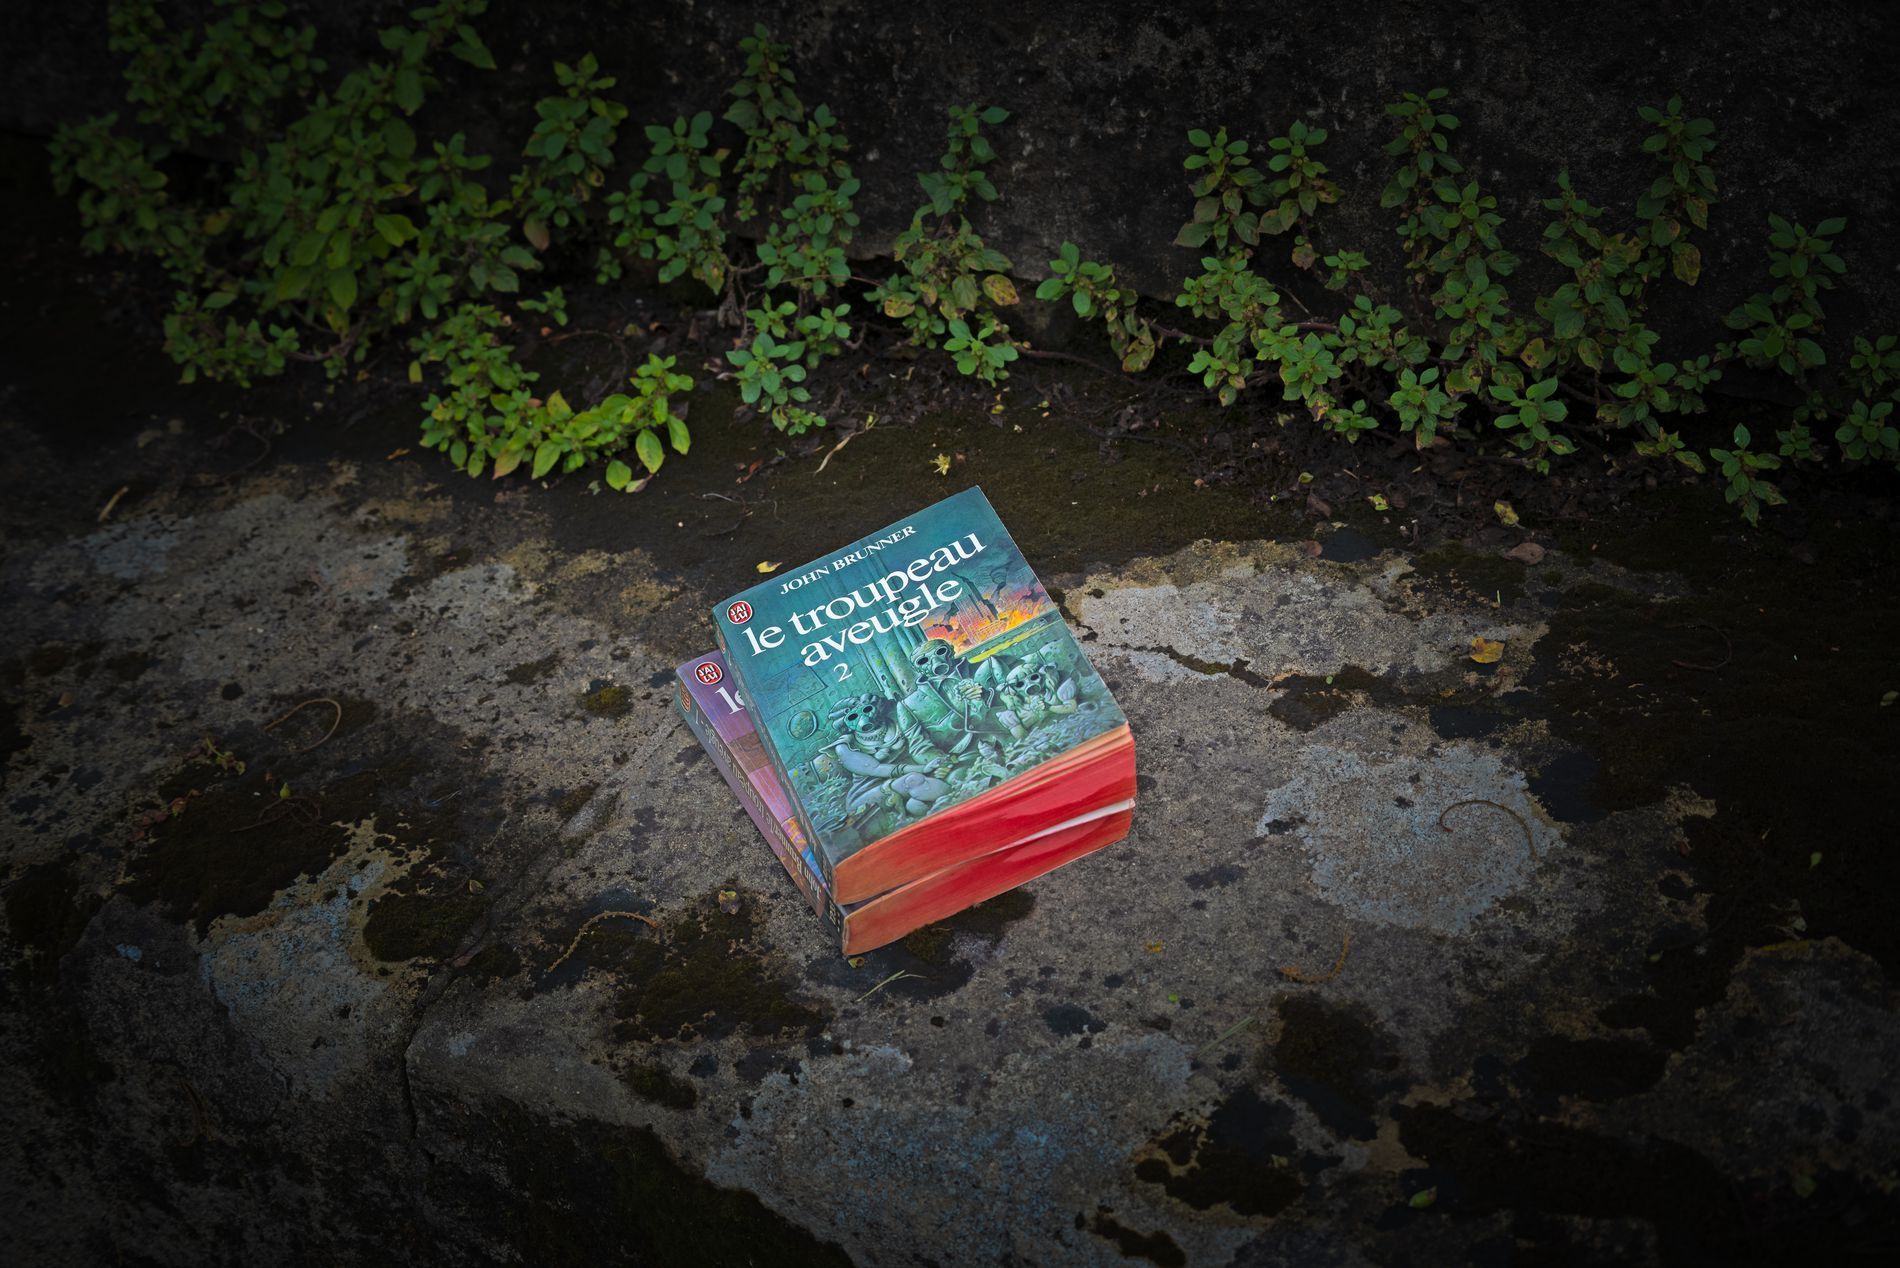
Books on Stone Surface
This image features two books stacked on top of each other on a stone surface. The book on the top title is "Le Troupeau Aveugle 2" by John Brunner, while the other is partially visible. The books are placed on a stone surface with small green plants growing along the edge of the stone.
This is a close-up shot of two books stacked on top of each other on a stone surface. The image contains various shades of green, red, orange, yellow, brown, and rich earthy stones. The image evokes a sense of calm and mystery.
Labels: Book, Publication, Soil, Green, Electronics, Hardware, Herbal, Herbs, Plant, Business Card, Paper, Text, Box, Land, Nature, Outdoors, Water, Leaf, Ammunition, Weapon, Vegetation, Books, Stone Surface
Camera: RICOH IMAGING COMPANY, LTD. PENTAX K-1 Mark II
Lens: smc PENTAX-DA 50mm F1.8, smc PENTAX-DA 50mm F1.8
Aperture: F8
Exposure: 1/250 sec
ISO: 280
Focal length: 50.0 mm